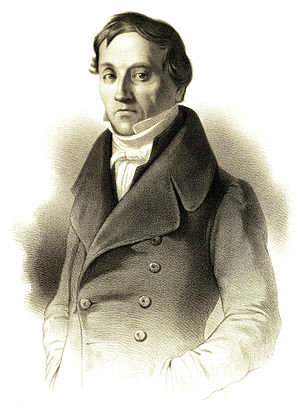
Copleymedaljen / Modtagere af medaljen / 1851–1900
Copleymedaljen er en pris givet af Royal Society of London for fremragende præstationer i forskning inden for enhver gren af naturvidenskaben, vekslende mellem de fysiske videnskaber og de biologiske videnskaber. Medaljen, der uddeles årligt, er den ældste Royal Society-medalje, der stadig uddeles, idet den første gang blev givet i 1731 til Stephen Gray. Den første kvinde, der fik medaljen var Dorothy Crowfoot Hodgkin i 1976.